Answer in natural language. Which point is closer to the camera taking this photo, point A  or point B? Choose between the following options: A or B
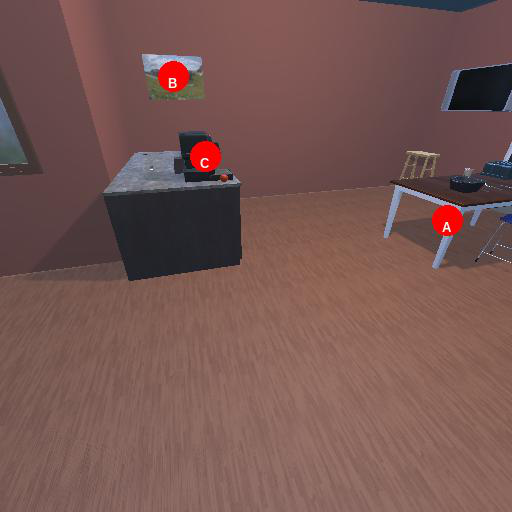
<answer>A</answer>